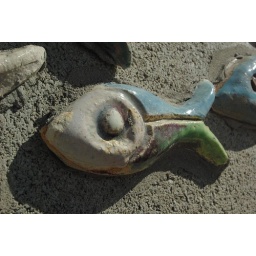
Detail of sculpture ornament at building near muscle beach in Venice